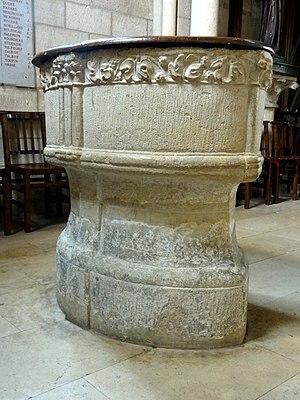
Fonts baptismaux, XIIIe siècle.